Holzgerlingen

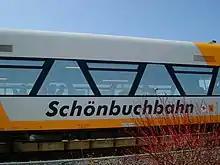
Local Railway, the Schönbuchbahn

In December 1996, the Schönbuchbahn (Schönbuch train line), which runs between Böblingen and the town of Dettenhausen, was brought back to Holzgerlingen after a long period of unused railroad tracks. The train line has three stops in the city. The train is also part of the Verkehrs- und Tarifverbund Stuttgart and is connected to the Stuttgart S-Bahn line S1 at Böblingen. The largest highway in Holzgerlingen is Bundesstraße (Federal Highway) B464, which connects Böblingen and Reutlingen.